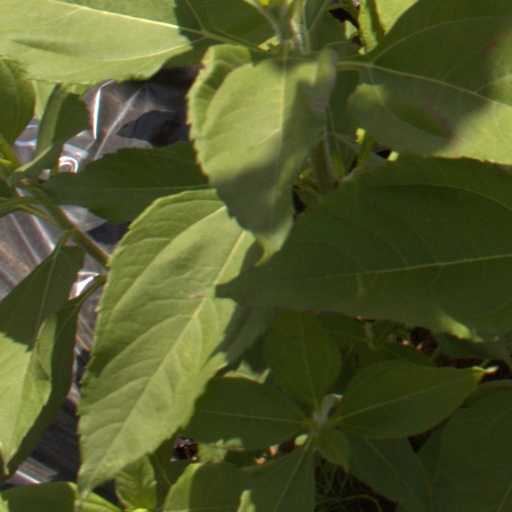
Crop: Jerusalem artichoke